Joe Sánchez

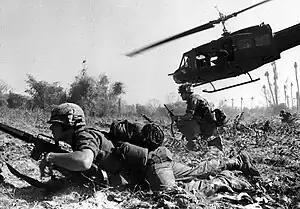
The 1st Air Cavalry Division deploying under enemy fire in Vietnam

Sánchez attempted to enlist, but for reasons unknown to him he was not accepted by any of the four military branches at the induction center at Whitehall Street. He then signed up for the selective service and in 1965, he was drafted into the United States Army at the age of 18. On January 16, 1967, on his twentieth birthday, he found himself with Company D, 2nd Battalion, 7th Cavalry of the 1st Air Cavalry Division (Mobile) (after being transferred from A Company, 5/7) deployed near the village of Phan Thiết, in South Vietnam. On that day, his unit was engaged in a firefight with the Viet Cong. Sánchez and three of his comrades were seriously wounded by the shrapnel of an enemy grenade during that firefight. He was awarded the Army Commendation Medal and Purple Heart medals.